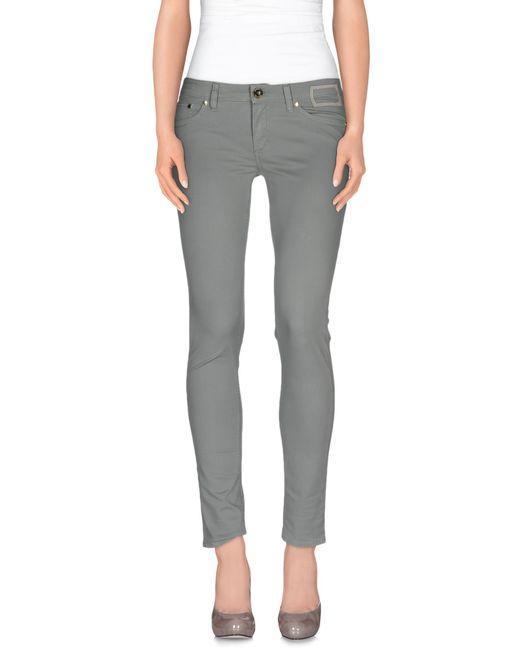
Slim-Fit-Jeans aus weichem Denim mit niedriger Taille in Grau für Büro- oder Freizeitkleidung